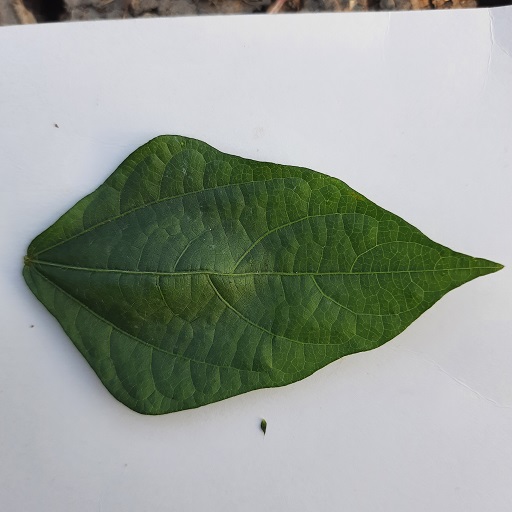
Label: Healthy